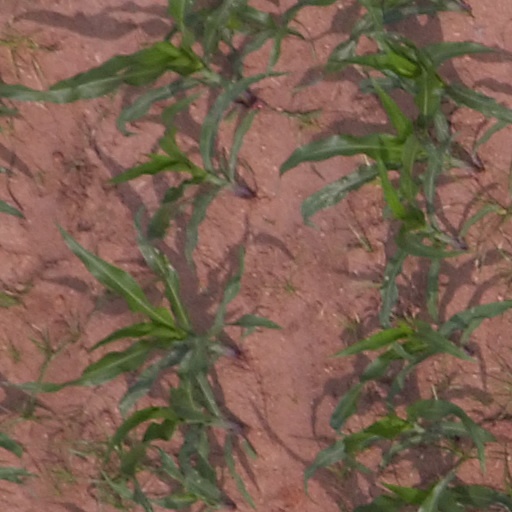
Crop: maize; corn